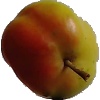
Label: Apple Red Yellow 2